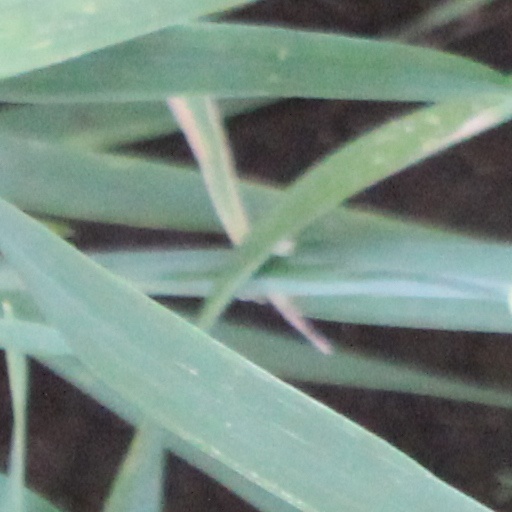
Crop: wheat